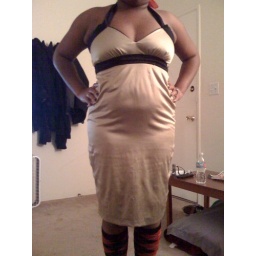
Sexy evening halter pencil dress in tan stretch satin and black